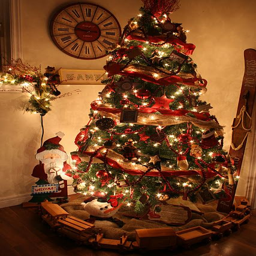
christmas décor ... pretty tree !